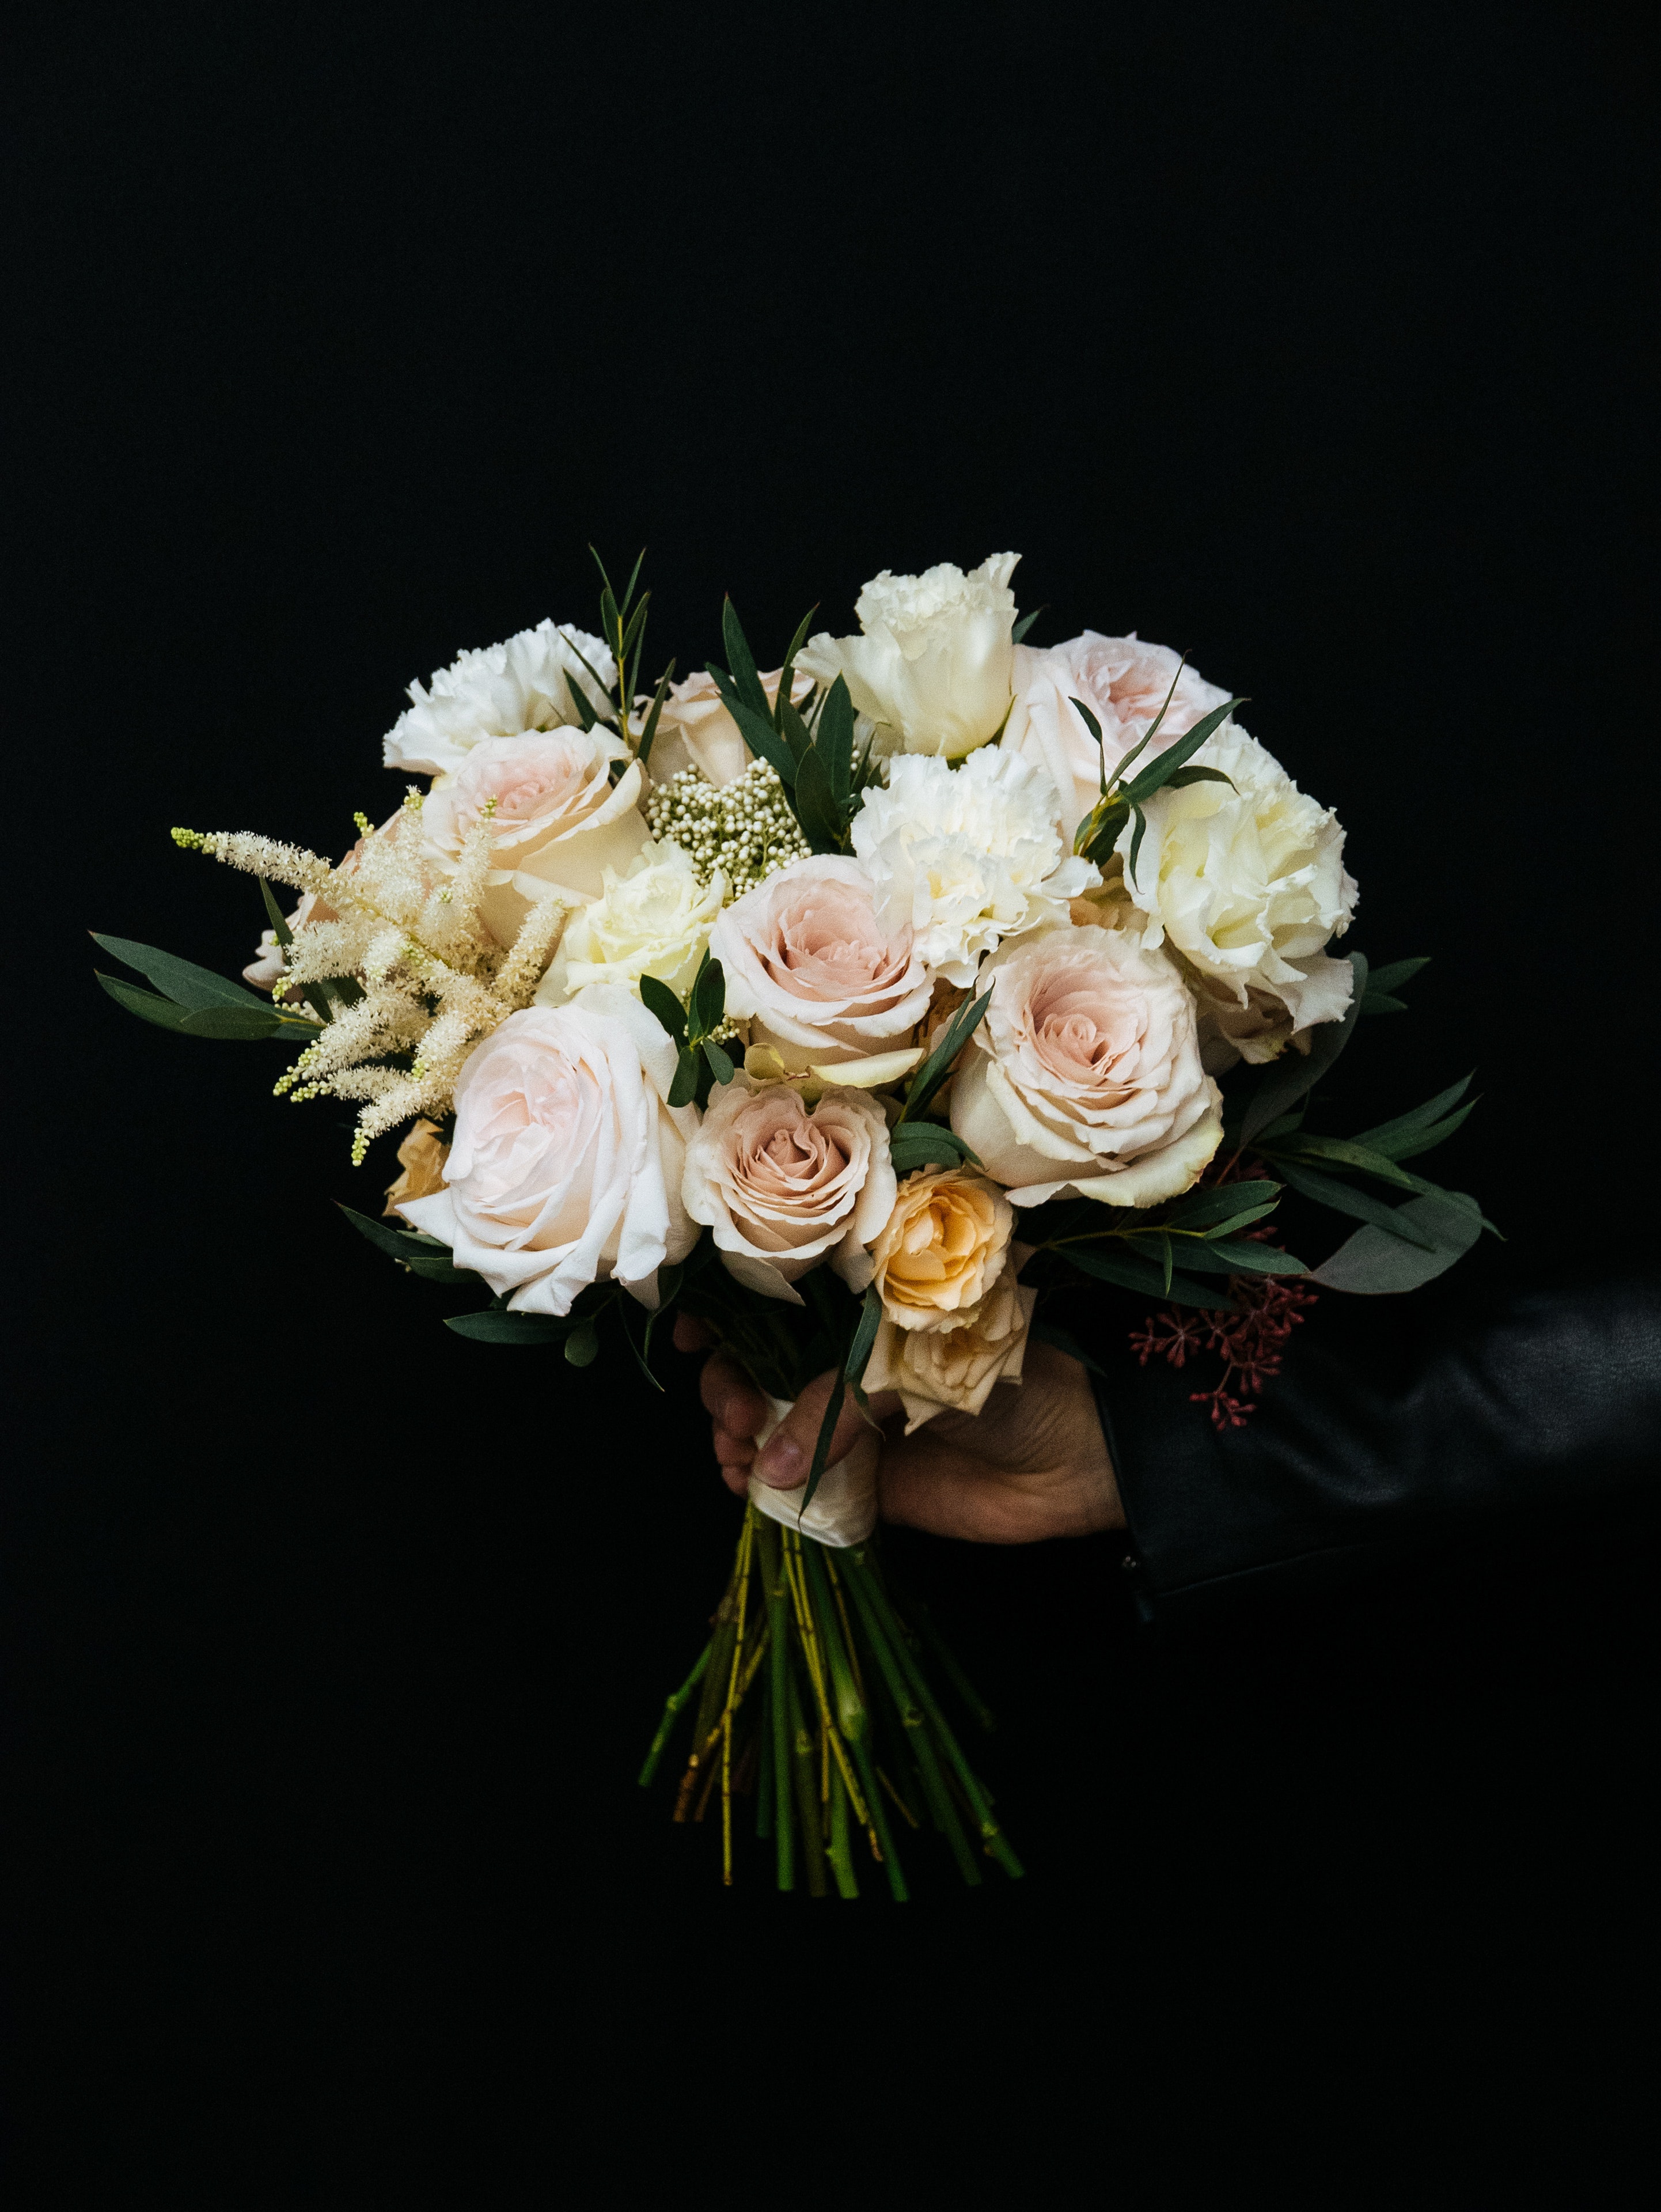
flower, petal, plant, Hybrid tea rose, wedding ceremony supply, artificial flower, rose, garden roses, flowering plant, bouquet, flower arranging, rose family, rosa centifolia, rose order, floribunda, event, cut flowers, peach, centrepiece, fashion accessory, floral design, jewellery, floristry, electric blue, still life photography, formal wear, peony, plant stem, still life, art, artwork, twig, ikebana, rosa wichuraiana, hydrangea